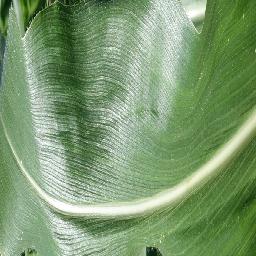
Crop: corn
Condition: (maize)_healthy